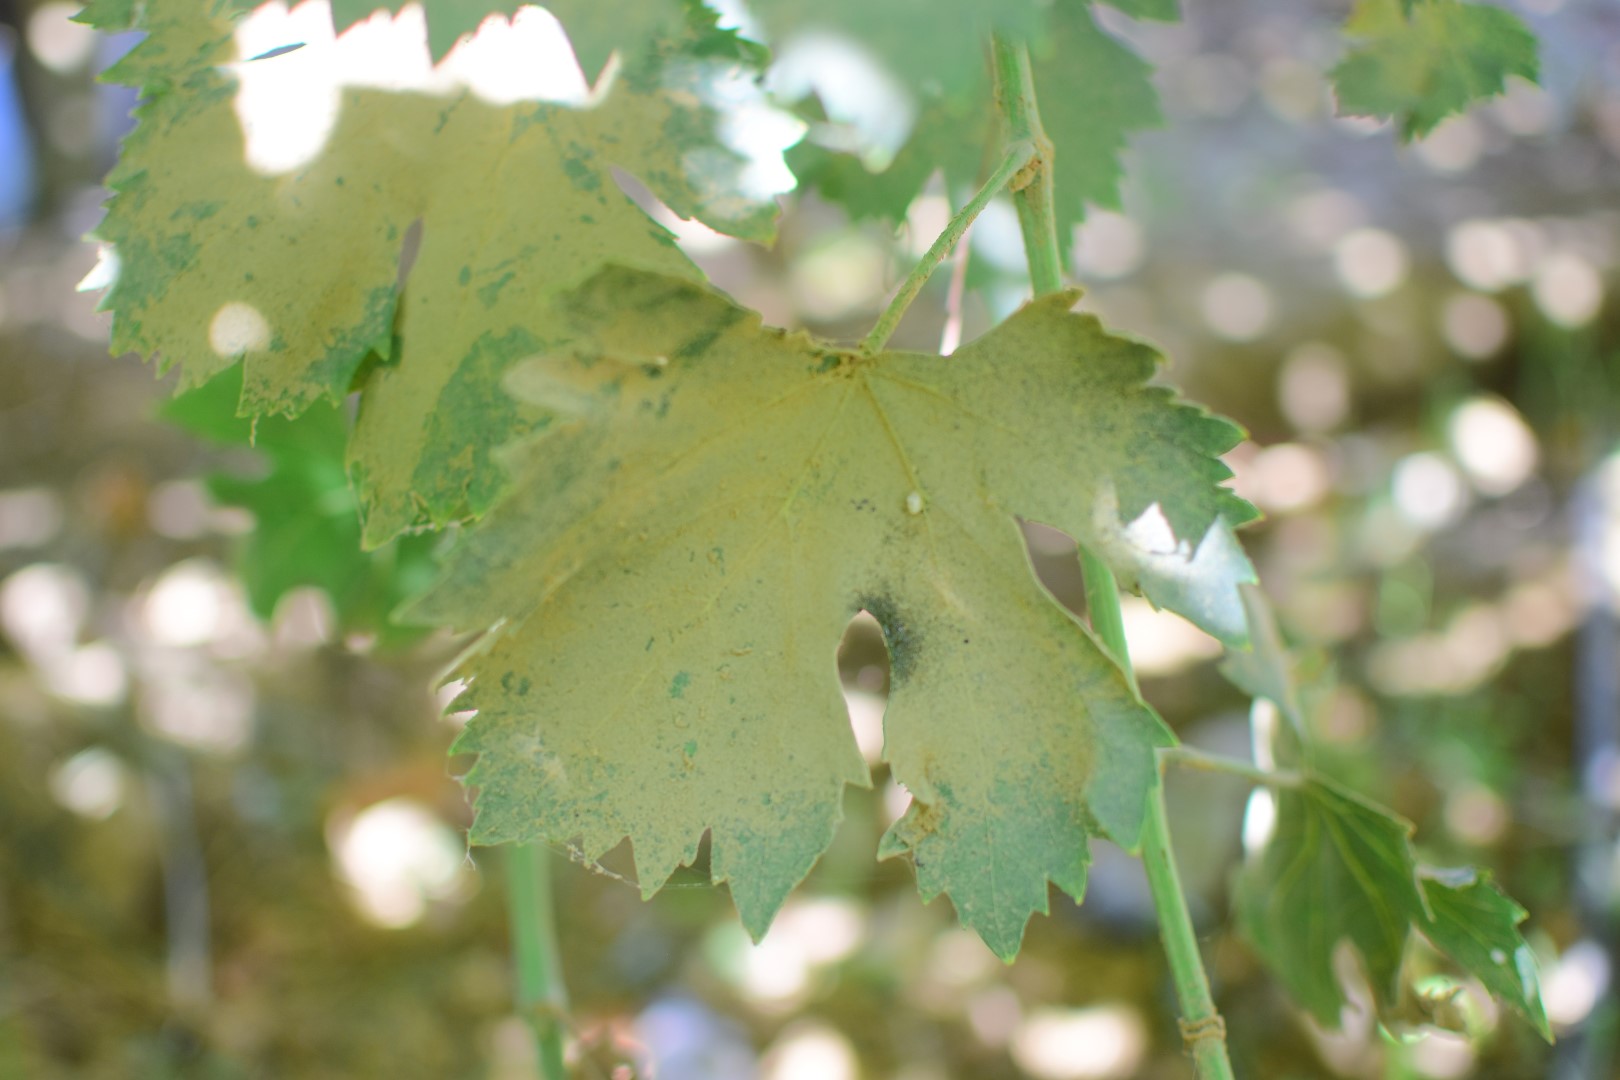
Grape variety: Halawani